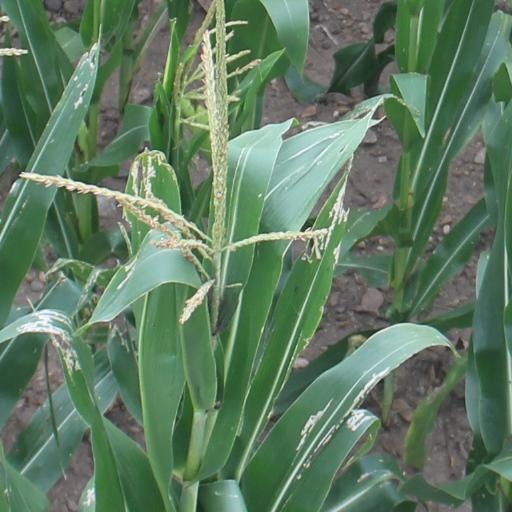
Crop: maize; corn